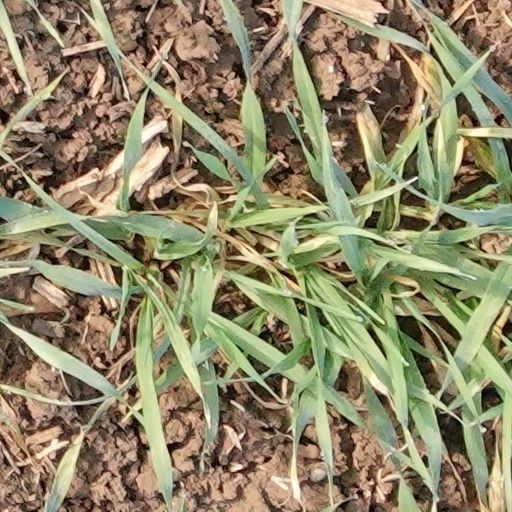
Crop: wheat